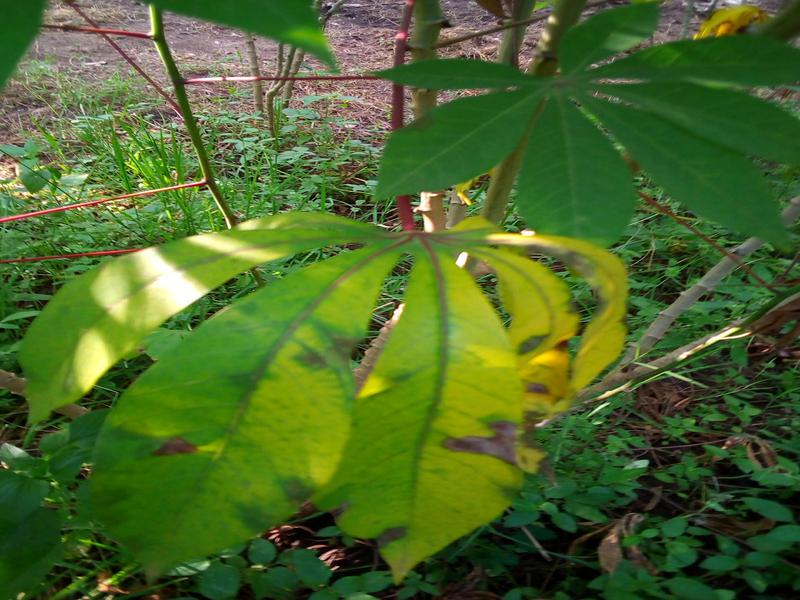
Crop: cassava
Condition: bacterial_blight